Ahmed Sékou Touré

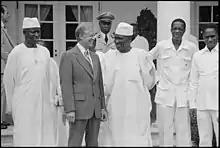
U.S. President Jimmy Carter welcoming Sékou Touré outside the White House, Washington, D.C., 1979

Touré had good relations with the United States under President John F. Kennedy. However, after Kennedy's assassination, the relationship with Washington soured. When a Guinean delegation was imprisoned in Ghana, after the overthrow of Nkrumah, Touré blamed Washington. He feared that the Central Intelligence Agency, as well as the Soviet Union, were plotting against his own regime even though he was taking economic aid from both parties.